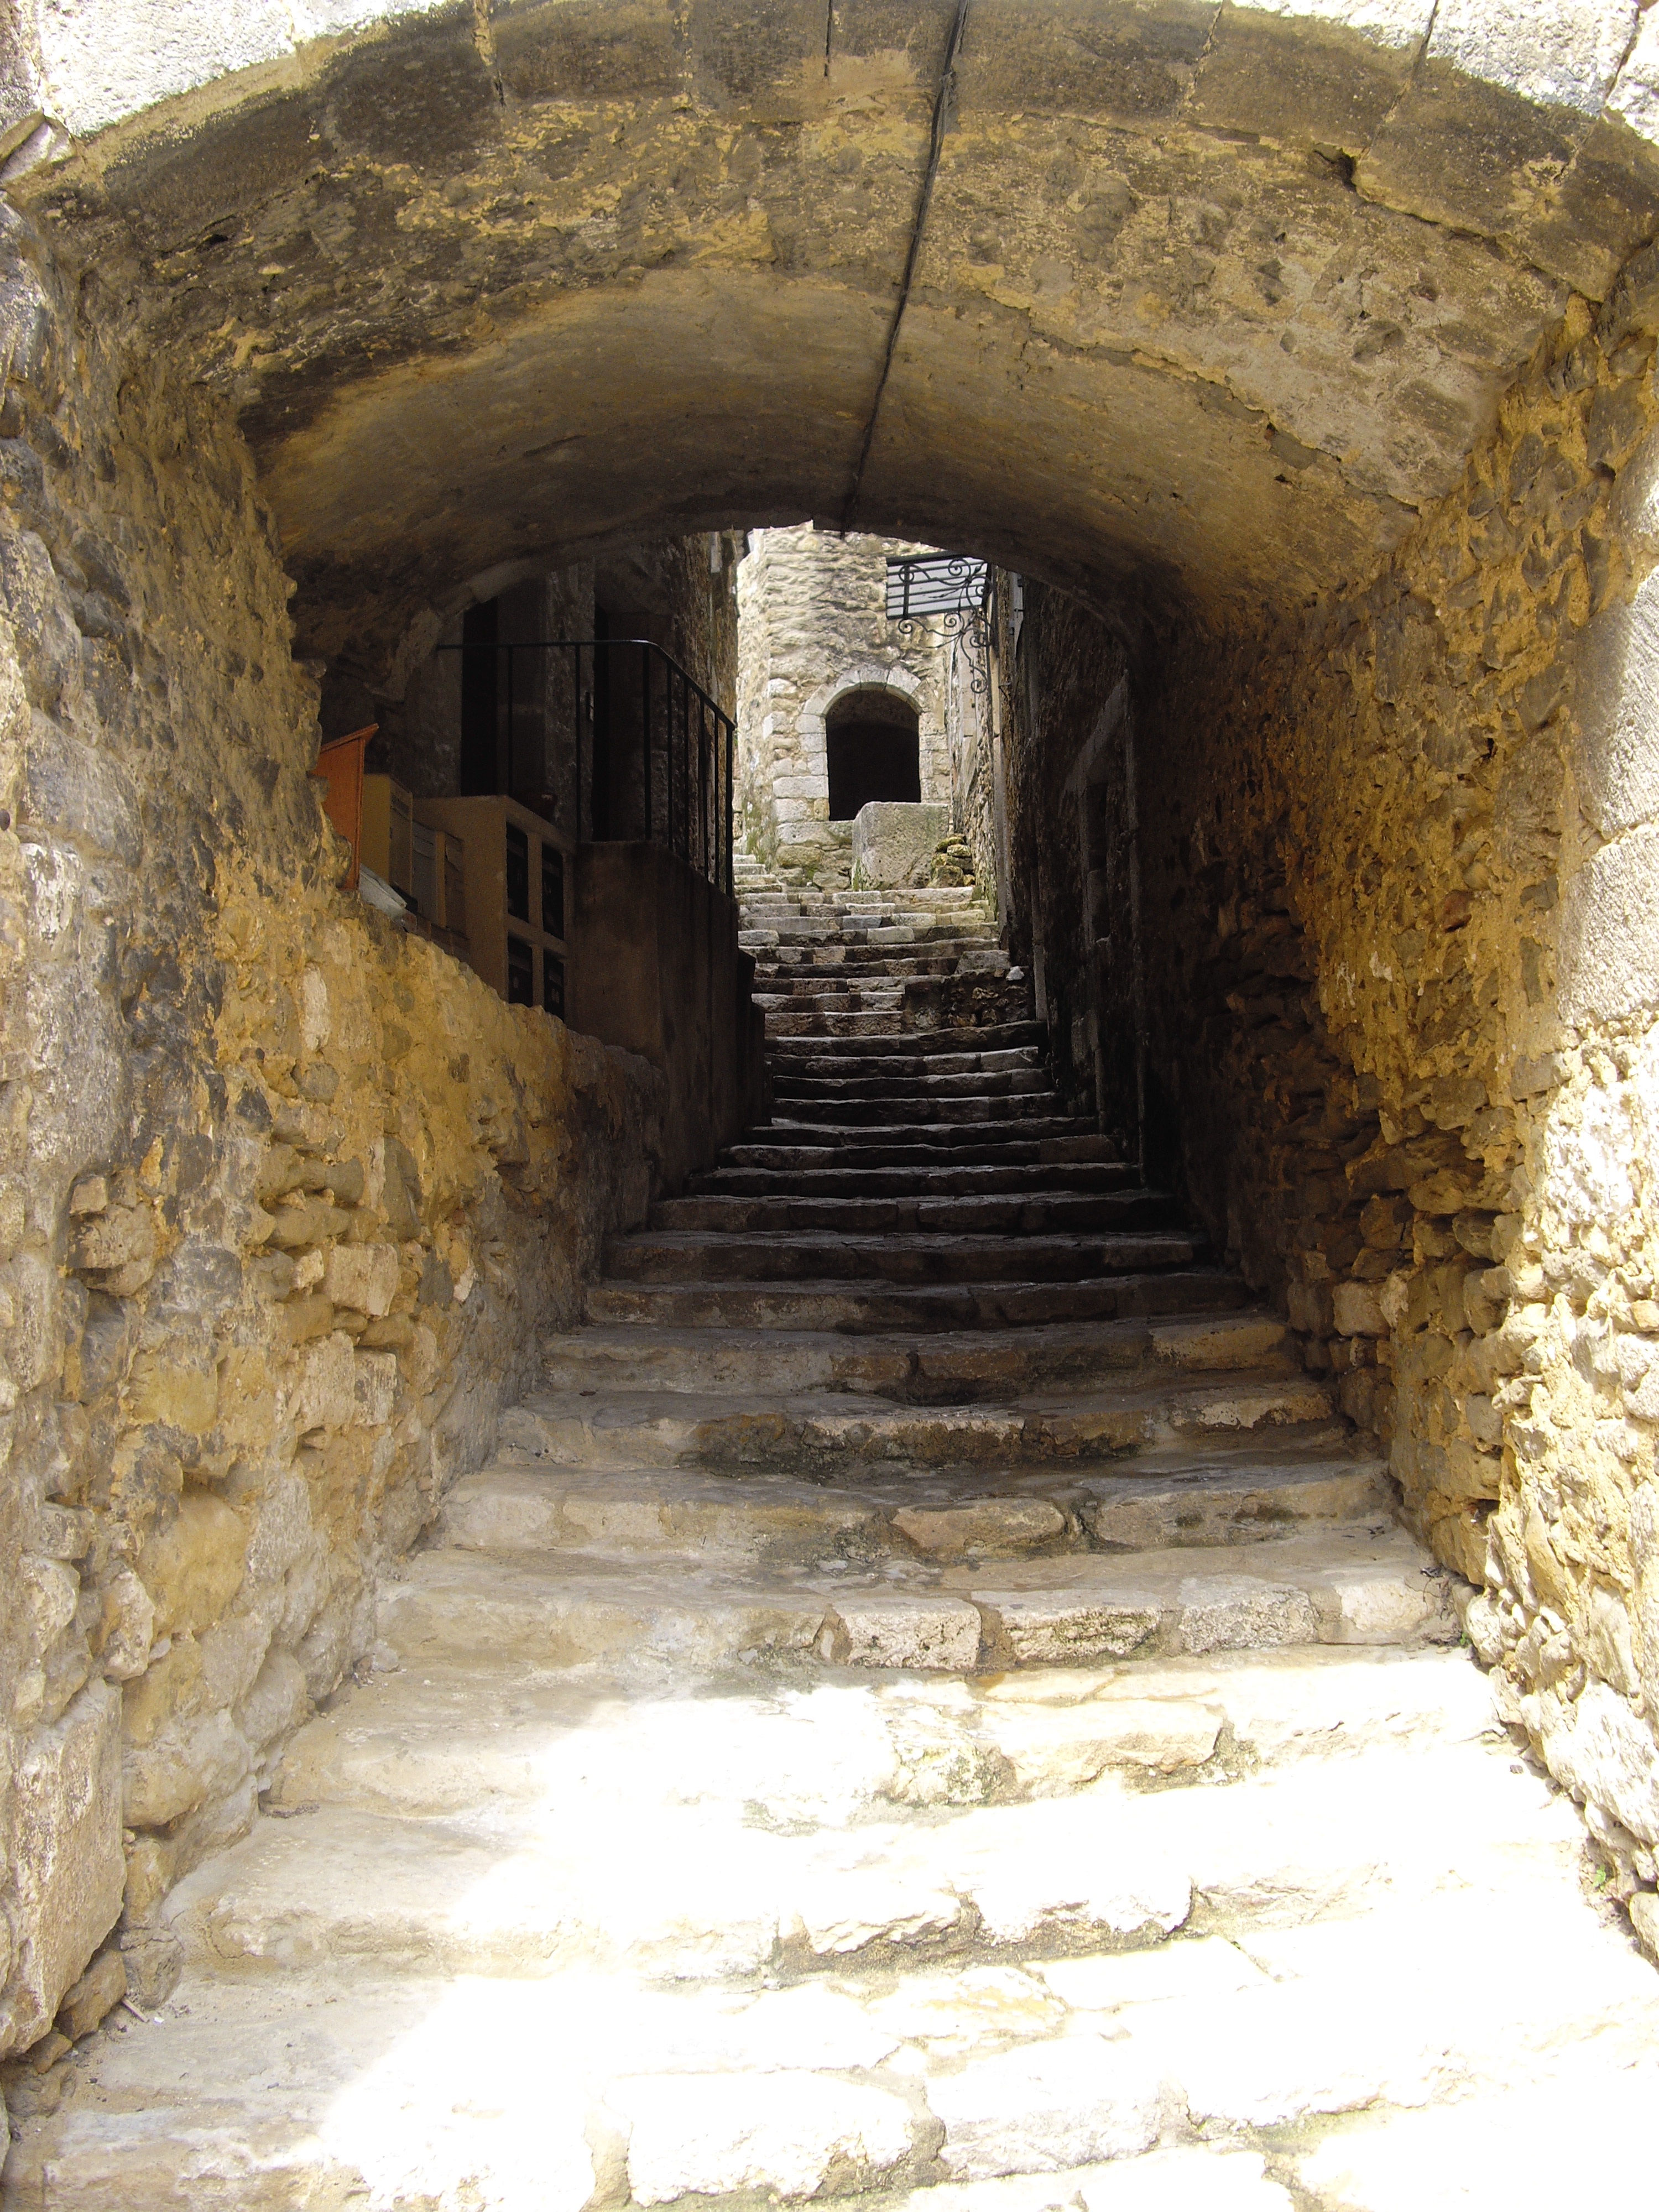
wall, arch, fortification, temple, ruins, infrastructure, crypt, ancient history